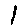
Label: 1